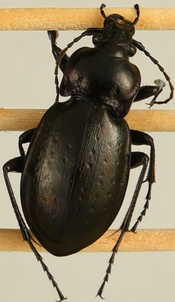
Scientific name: Carabus nemoralis
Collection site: Treehaven Site (TREE), plot TREE_006